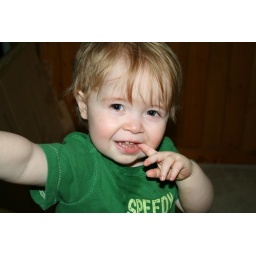
Cute little baby boy with drool all over his shirt